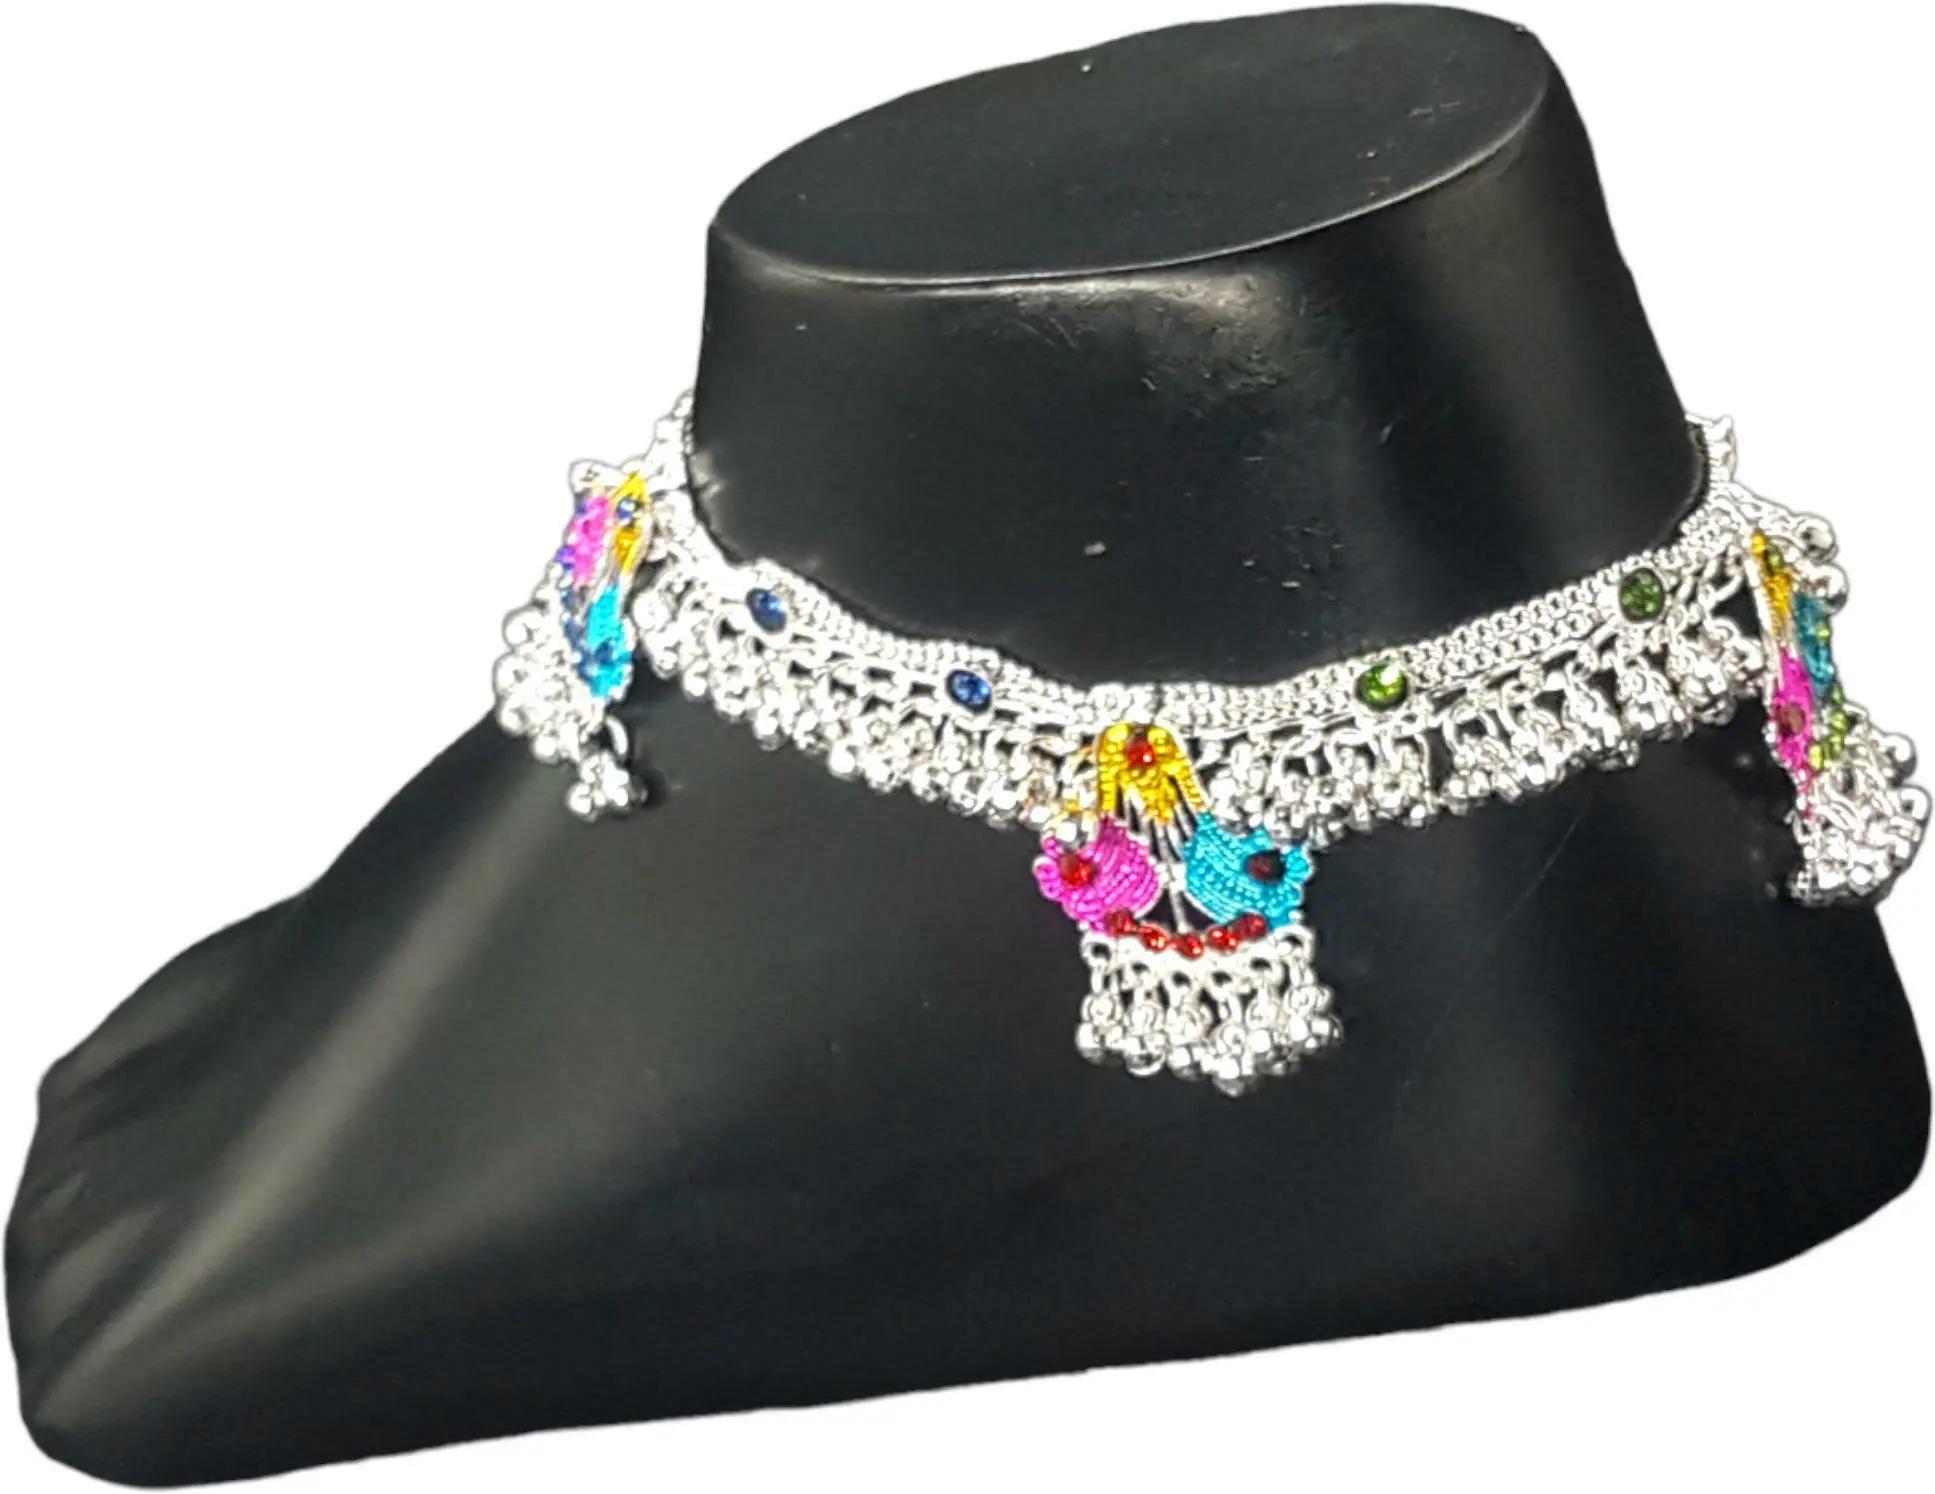
BR Ornaments A047 Alloy Anklet (Pack of 2)
Type: Anklet
Brand: BR Ornaments
Price: Rs. 349
 This silver anklet looks good with all indian outfitsor traditional outfits suitable girls and women of all ages. grab this pair of anklets, you will feel stylish ankle and shining silver anklet will make beautiful, you must buy the sns traders anklets you will never go wrong with the latest design, fancy anklets in silver jewellery.